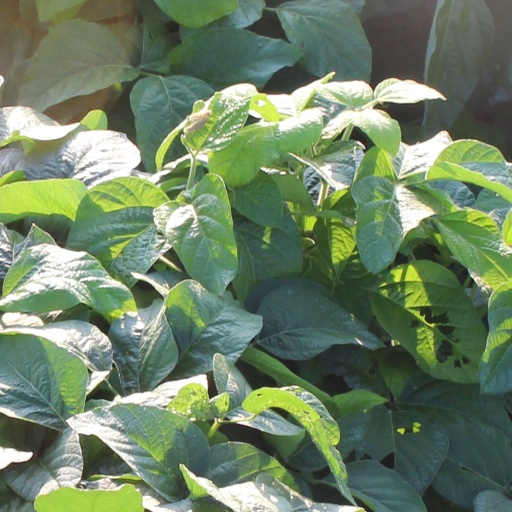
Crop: soybean